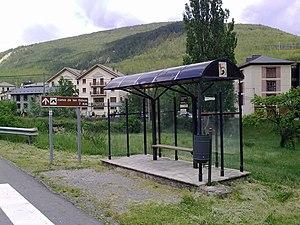
Castiello de Jaca le 23 mai 2010.
Castiello de Jaca est une commune d'Espagne dans la communauté autonome d'Aragon, province de Huesca. Elle regroupe les villages de Castiello de Jaca, Aratores et Larrosa.